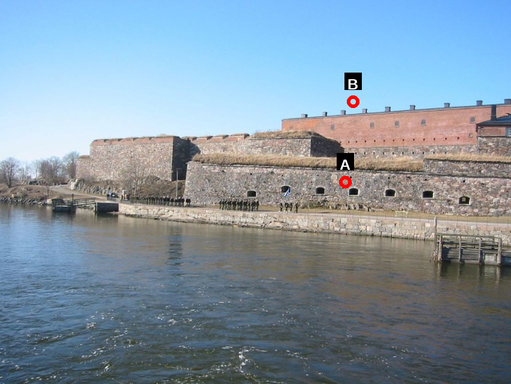
Question: Two points are circled on the image, labeled by A and B beside each circle. Which point is closer to the camera?
Select from the following choices.
(A) A is closer
(B) B is closer
Answer: A